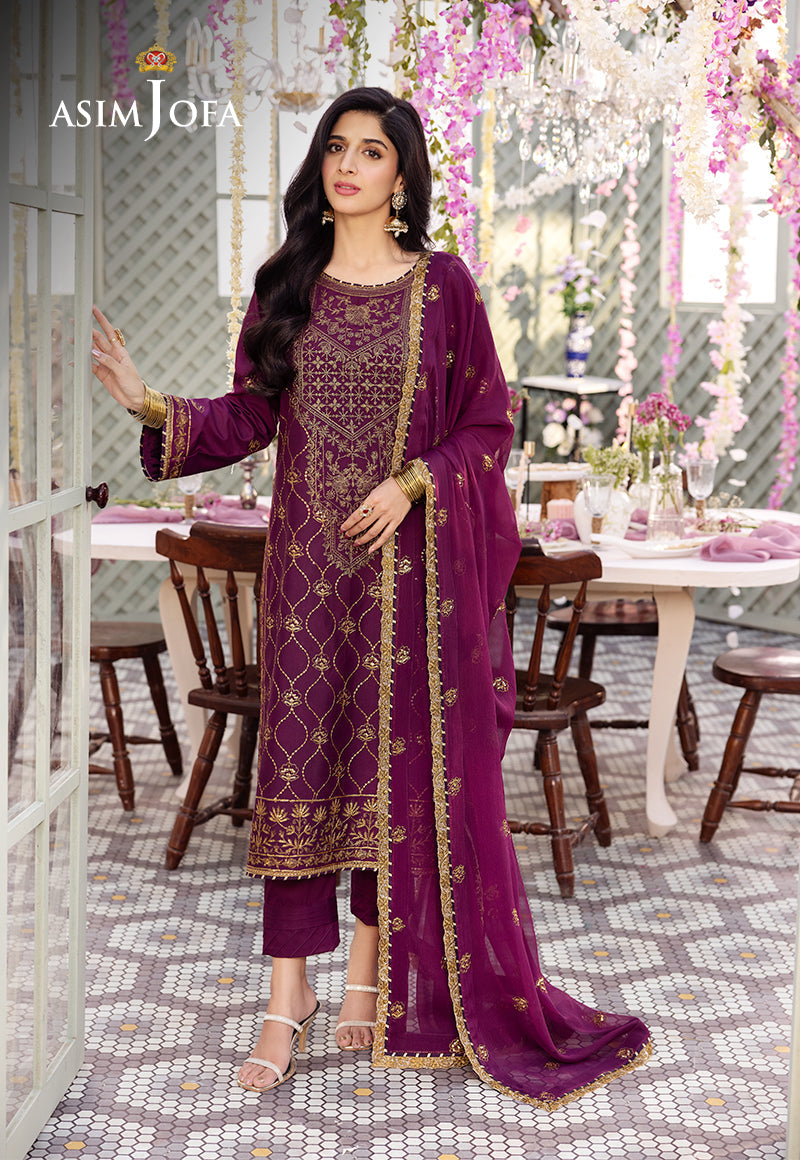
purple embroidered salwar suit